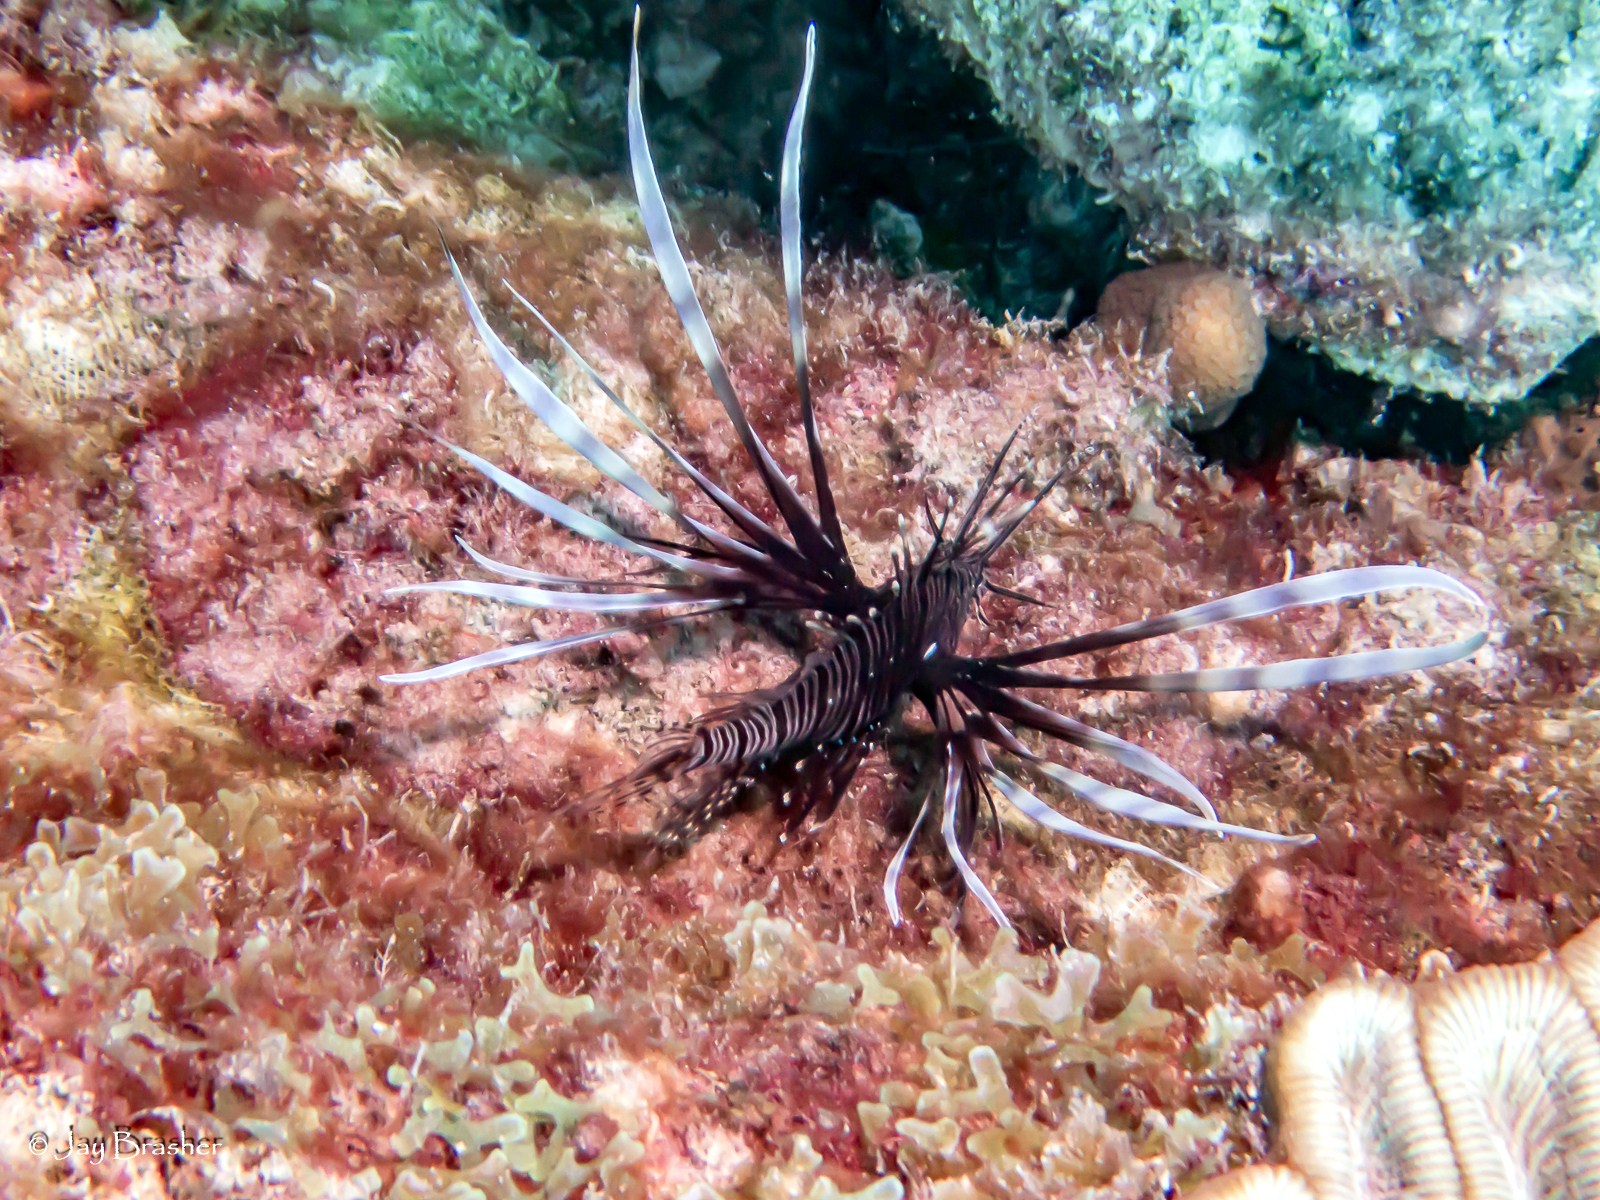
Pterois volitans (Red Lionfish)